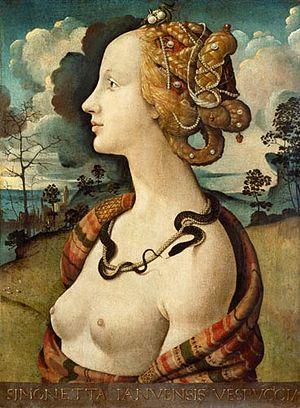
Simonetta Vespucci est une femme noble italienne de la Renaissance, célèbre par sa beauté et son charme, de la cour de Laurent le magnifique, qui servit de modèle à Sandro Botticelli.